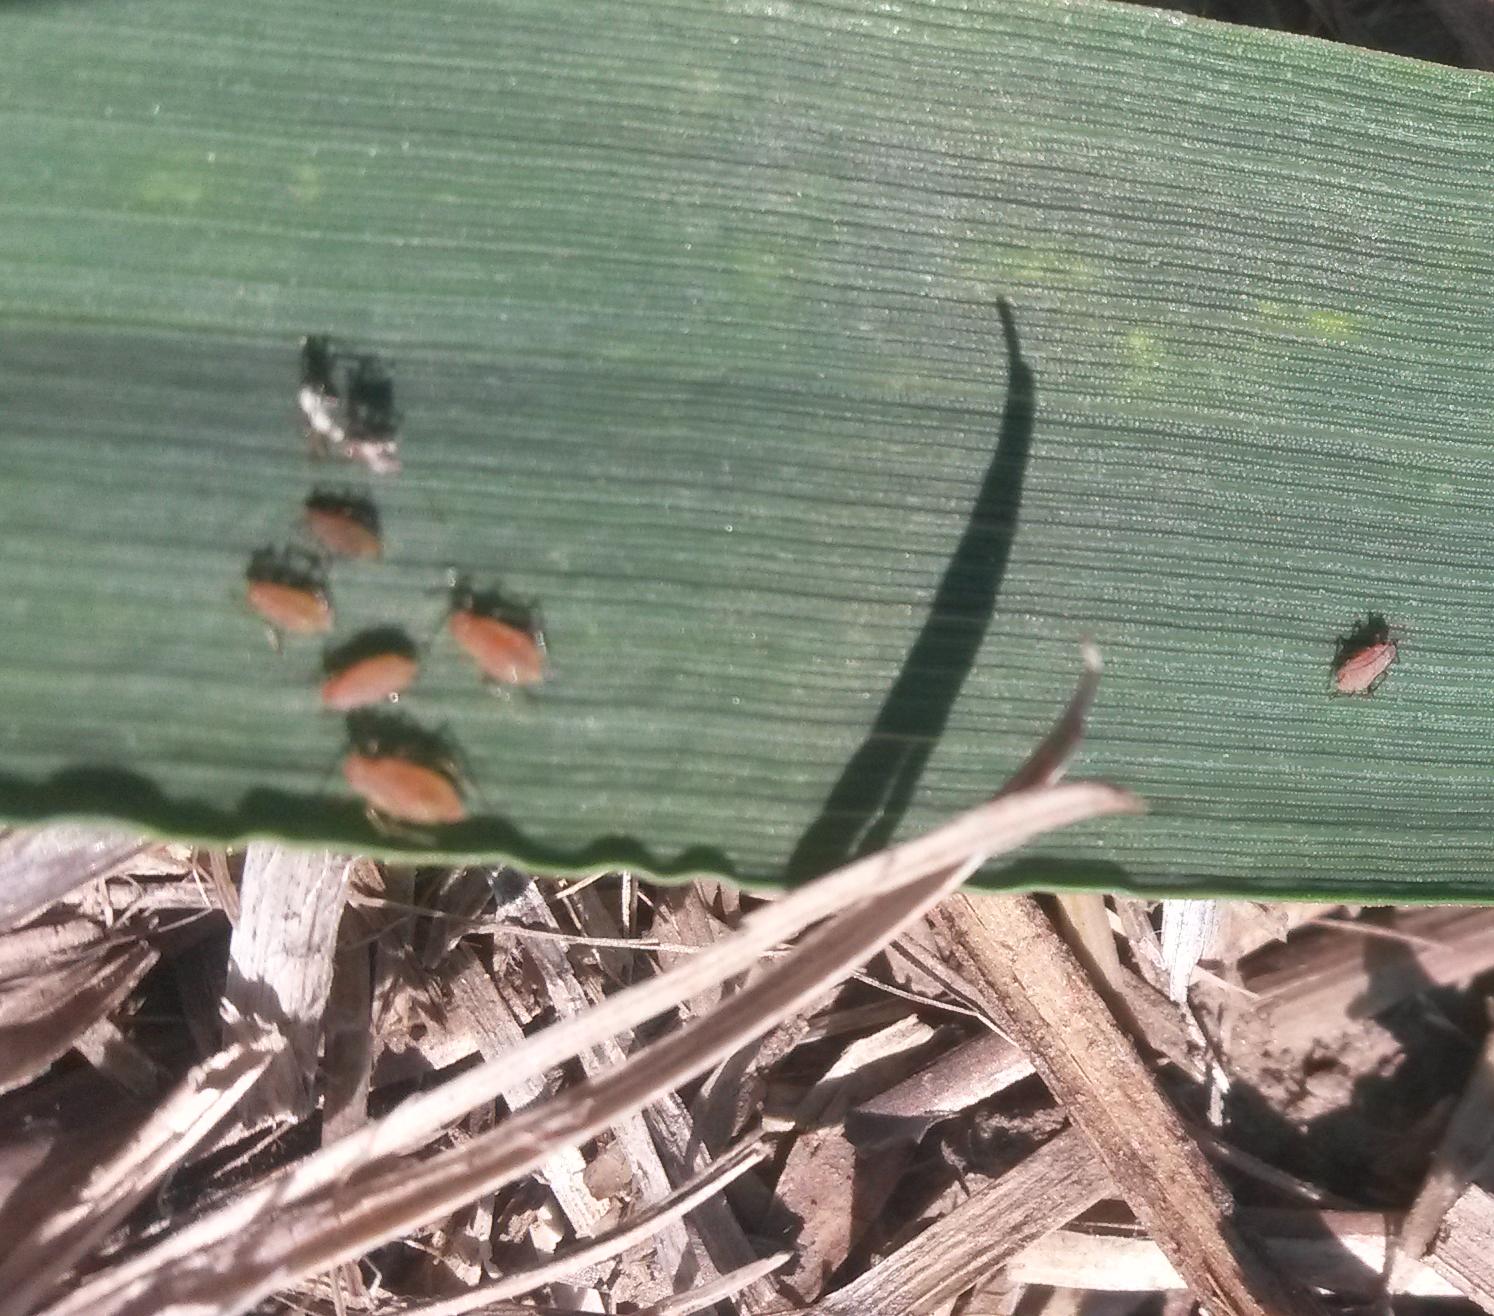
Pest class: english_grain_aphid